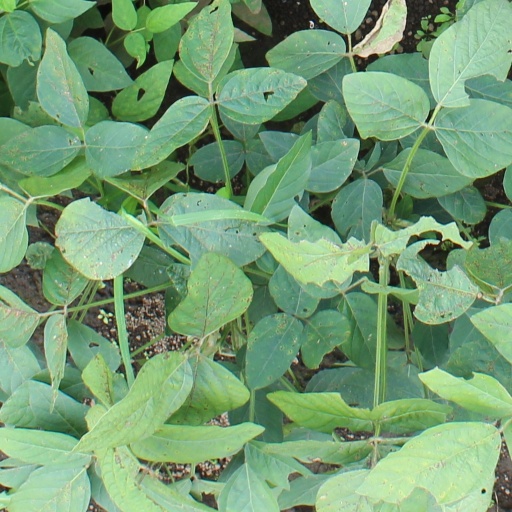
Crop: soybean